Mawangdui station

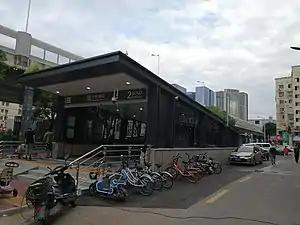

Mawangdui station is a subway station in Furong District, Changsha, Hunan, China, operated by the Changsha subway operator Changsha Metro. It entered revenue service on 28 June 2020.